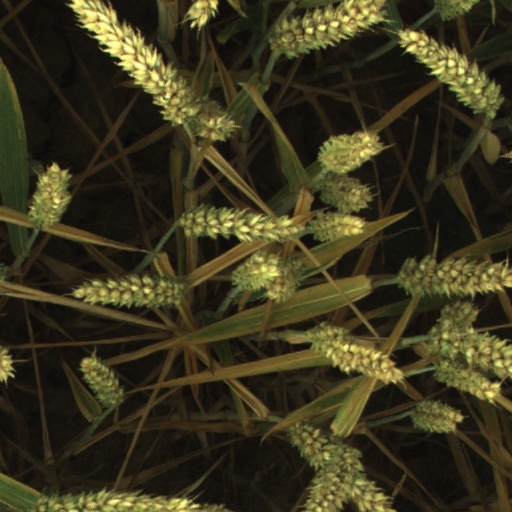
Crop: wheat